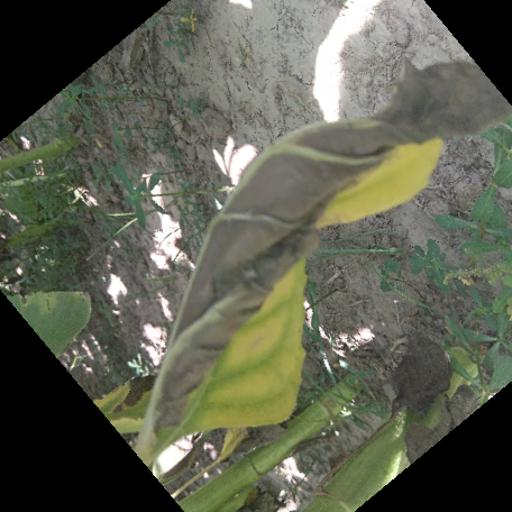
Label: Leaf_scars